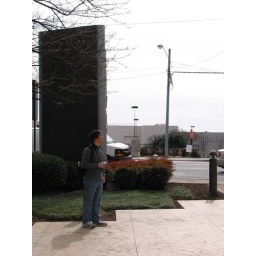
MatSal doing some scouting around the sign identifying the building courtyard we are in. Edits: cropped